1974 NCAA Men's Basketball All-Americans

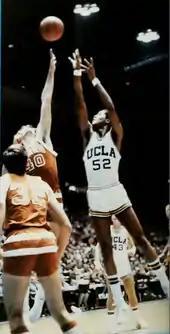
Members of the 1974 Consensus All-America first team. Clockwise from upper left: Shumate, Thompson, Wilkes and Walton (not pictured: Barnes).

The consensus 1974 College Basketball All-American team, as determined by aggregating the results of four major All-American teams. To earn "consensus" status, a player must win honors from a majority of the following teams: the Associated Press, the USBWA, The United Press International and the National Association of Basketball Coaches.